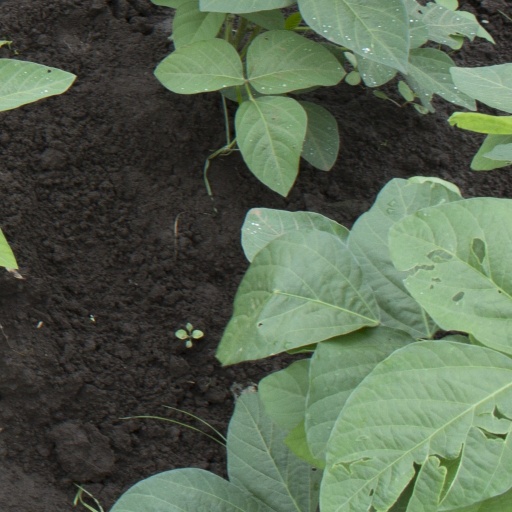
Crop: soybean